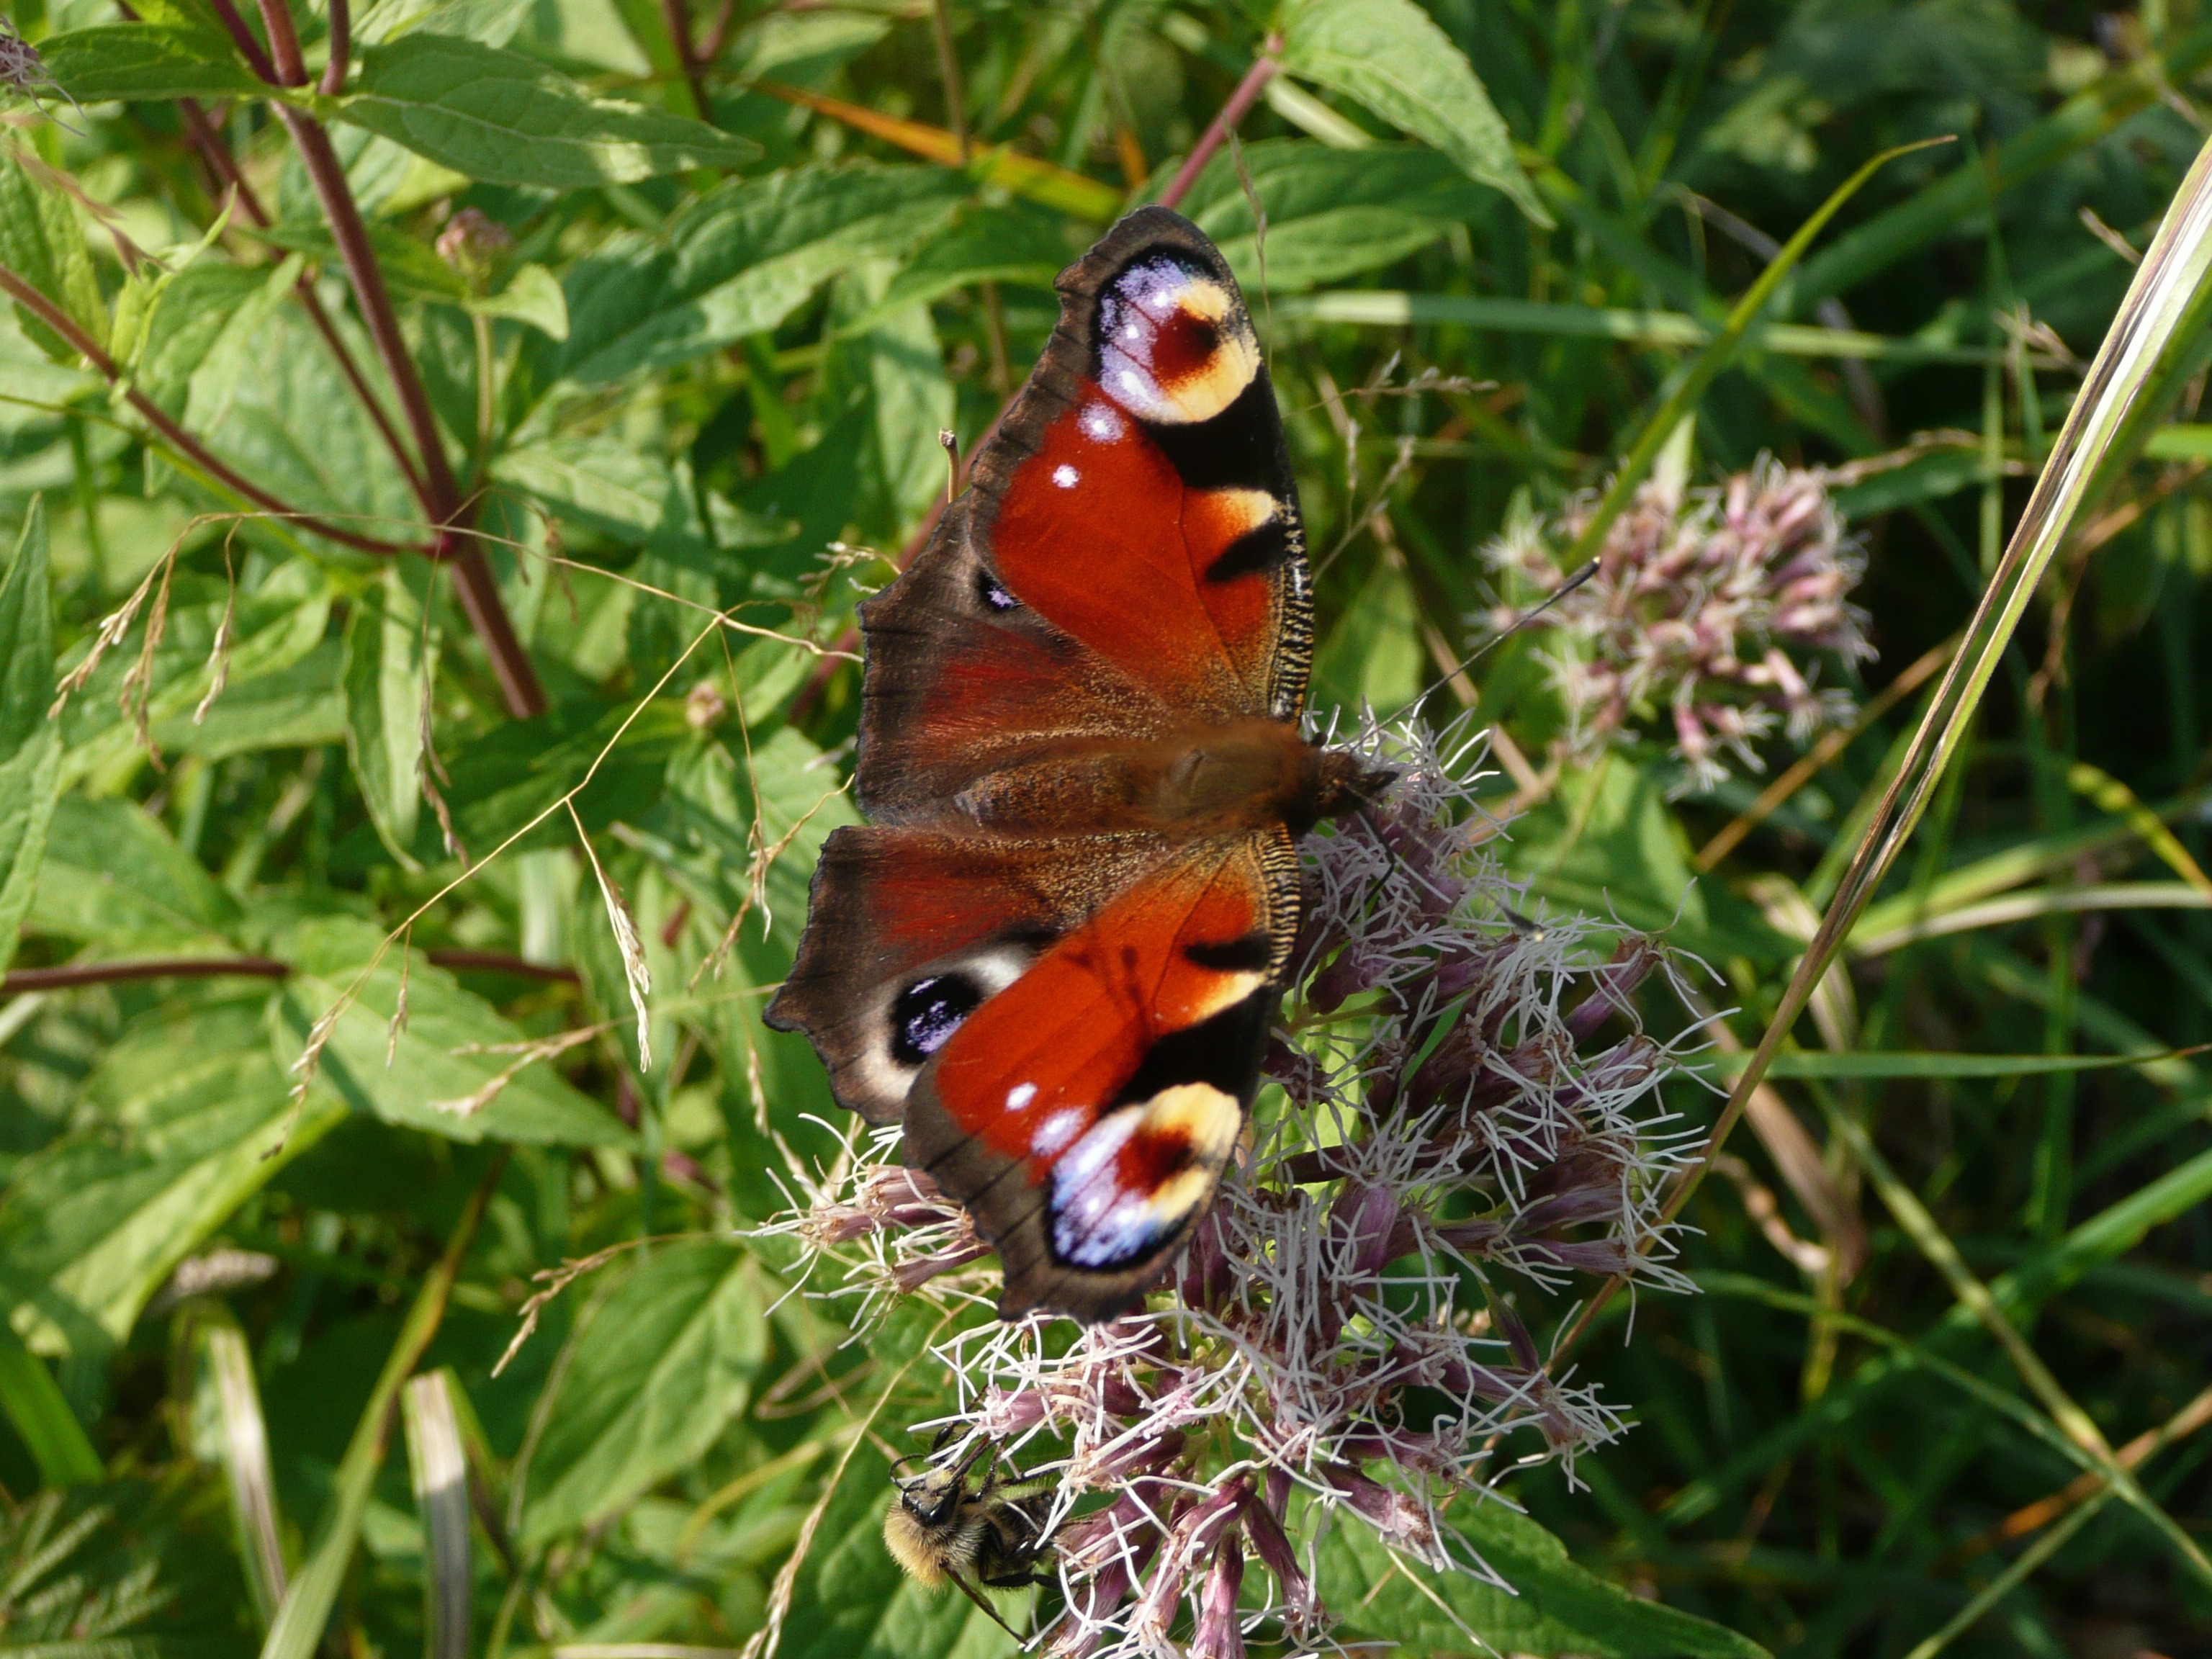
nature, flower, wildlife, spring, insect, macro, butterfly, season, fauna, invertebrate, background, animals, bee, insects, macro photography, moths and butterflies